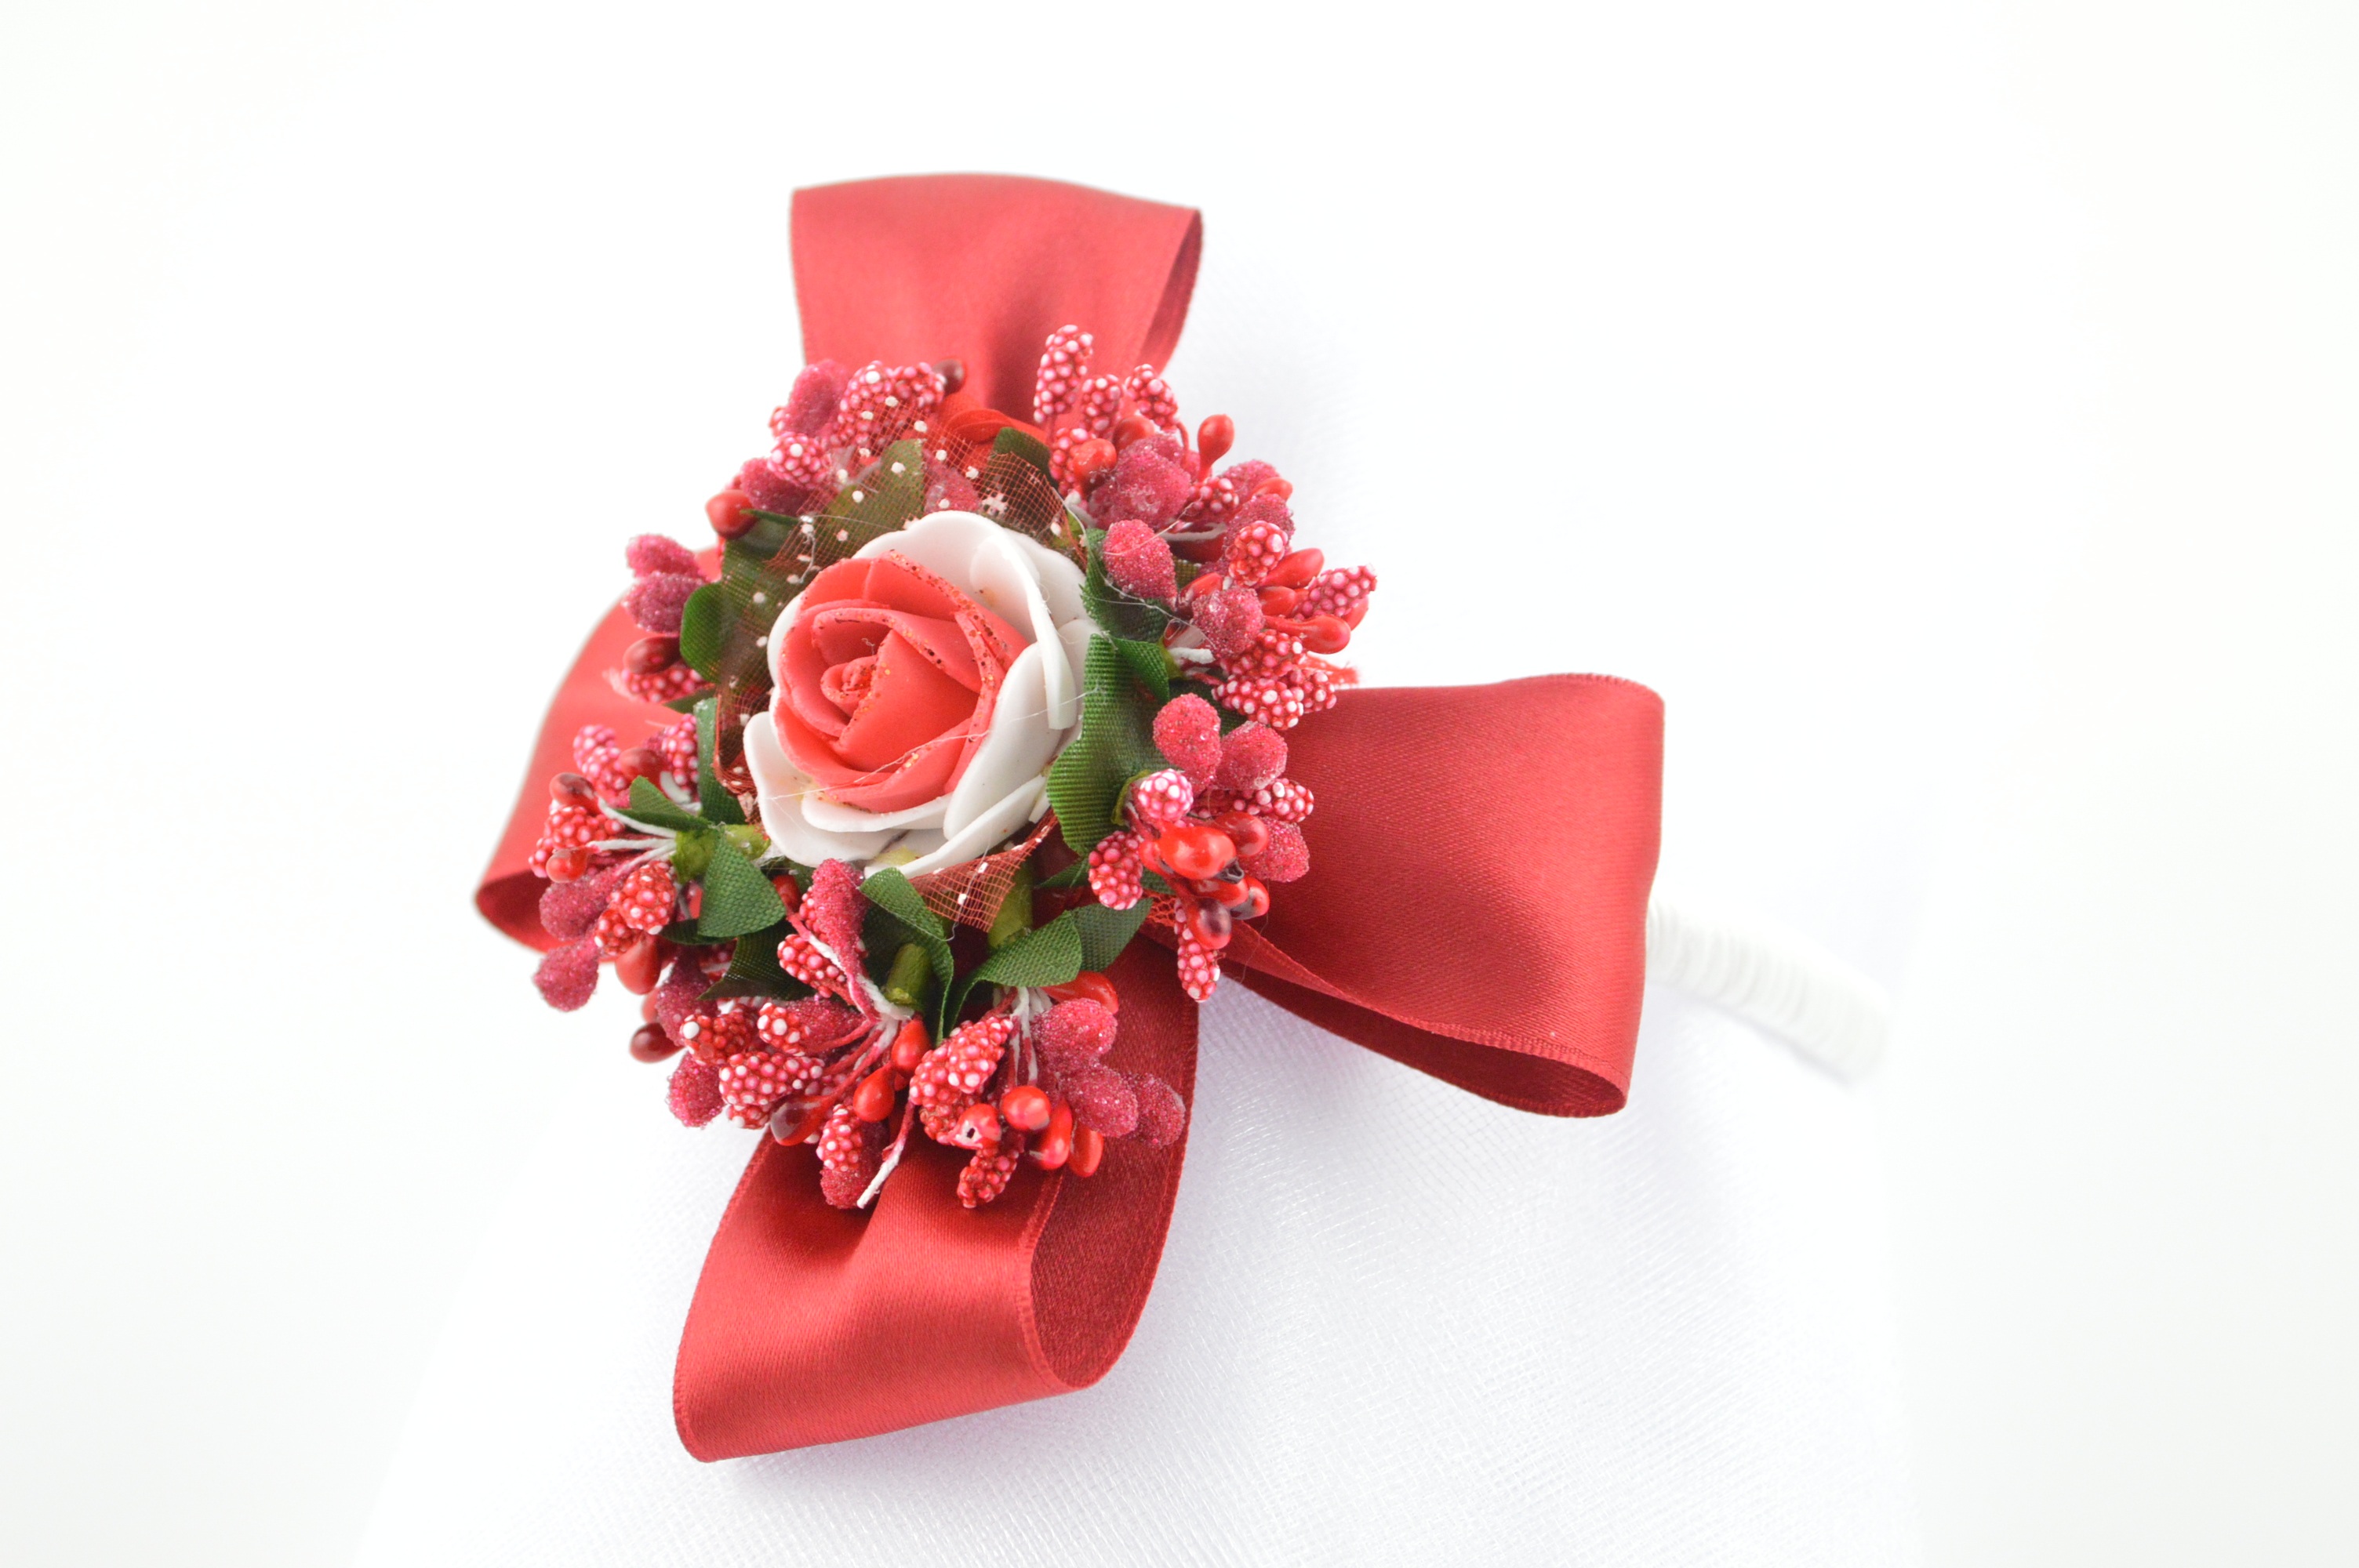
plant, flower, petal, heart, red, pink, red rose, floristry, valentine's day, flowering plant, flower bouquet, cut flowers, floral design, land plant, flower arranging, hair hoop